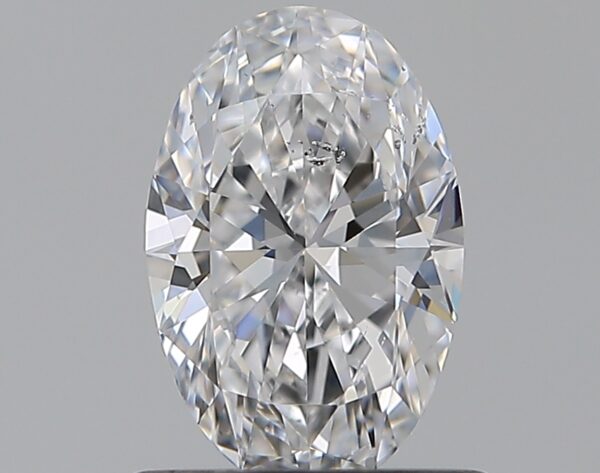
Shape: oval
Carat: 0.7
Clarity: SI1
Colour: D
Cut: EX
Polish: EX
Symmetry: VG
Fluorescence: F
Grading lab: GIA
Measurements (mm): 7.45 x 4.85 x 3